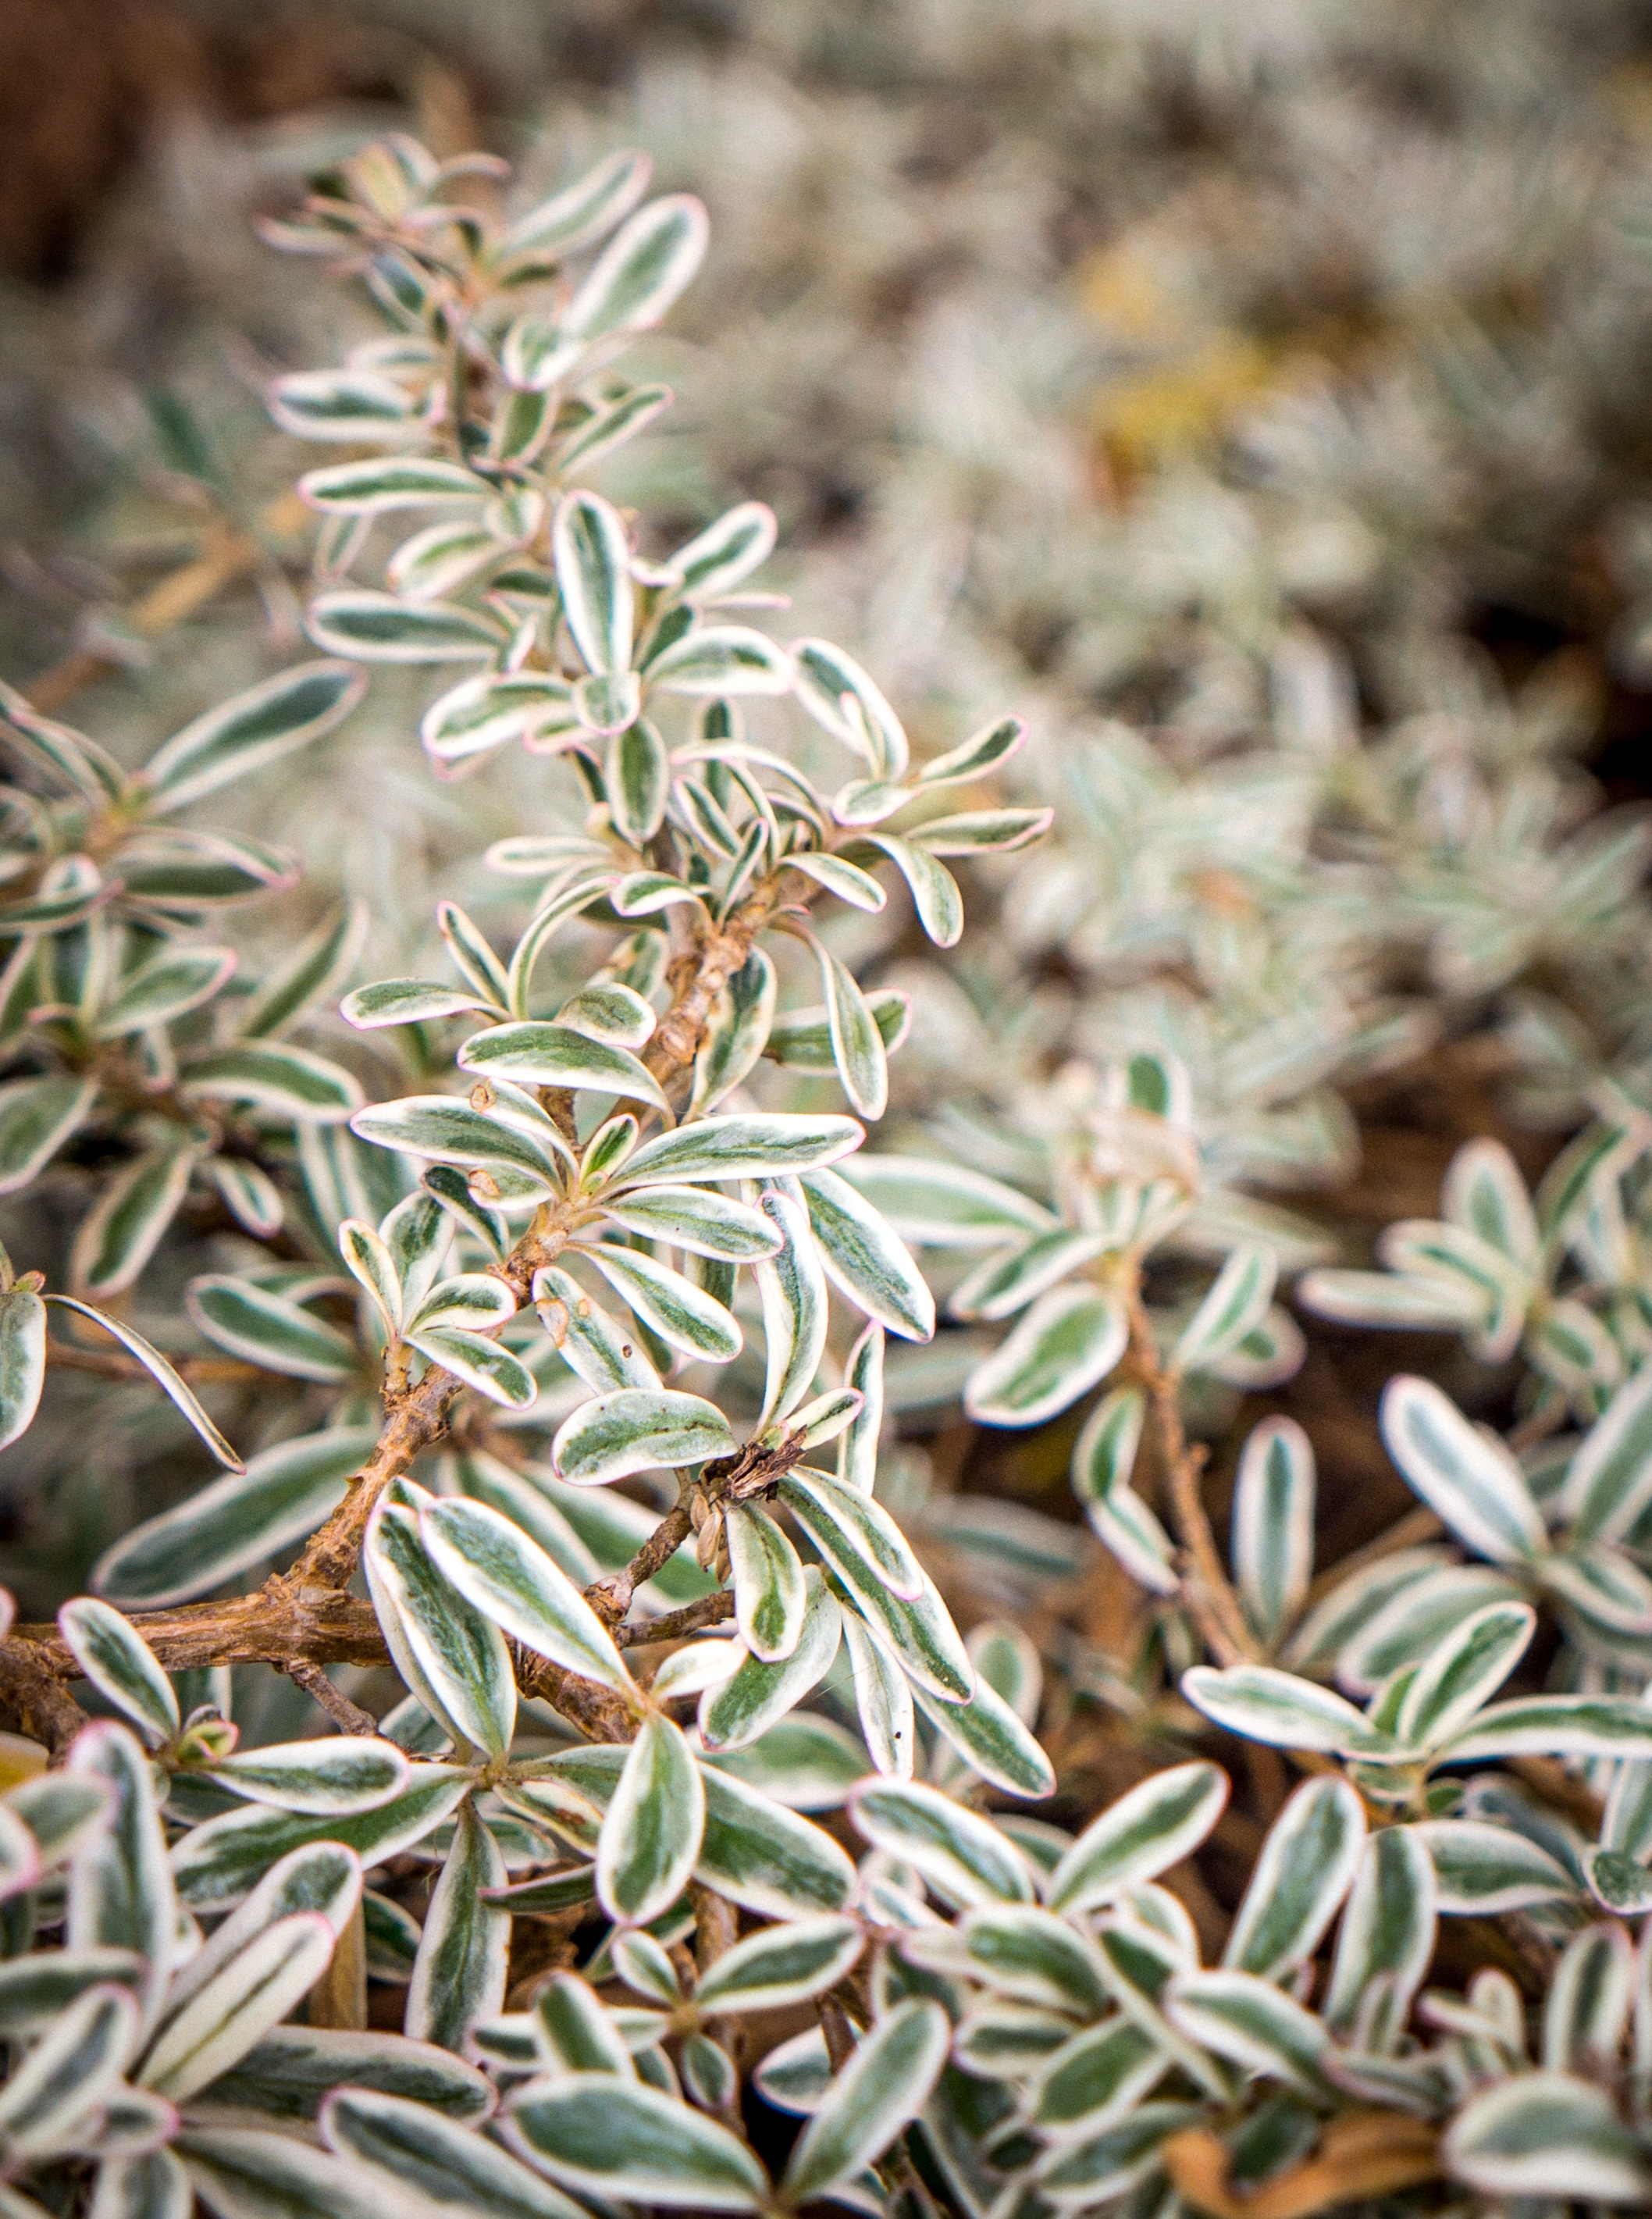
tree, nature, branch, plant, leaf, flower, green, herb, botany, flora, shrub, rosemary, flowering plant, small plant, land plant